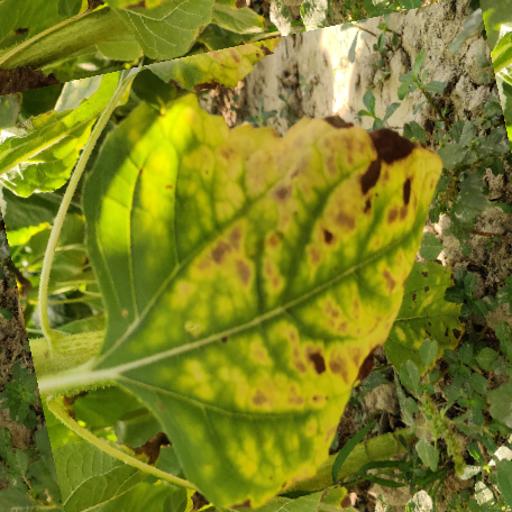
Label: Downy_mildew